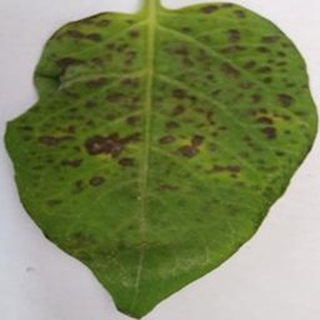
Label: potato_early_blight